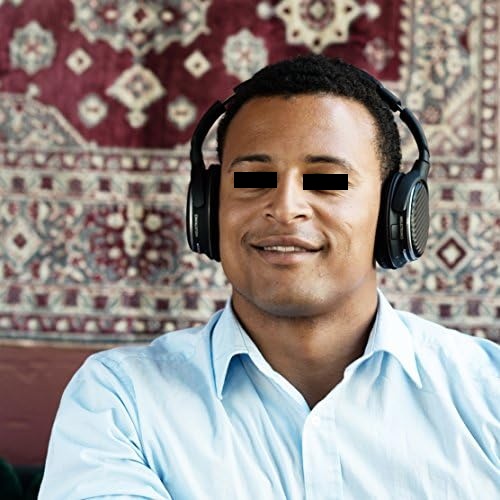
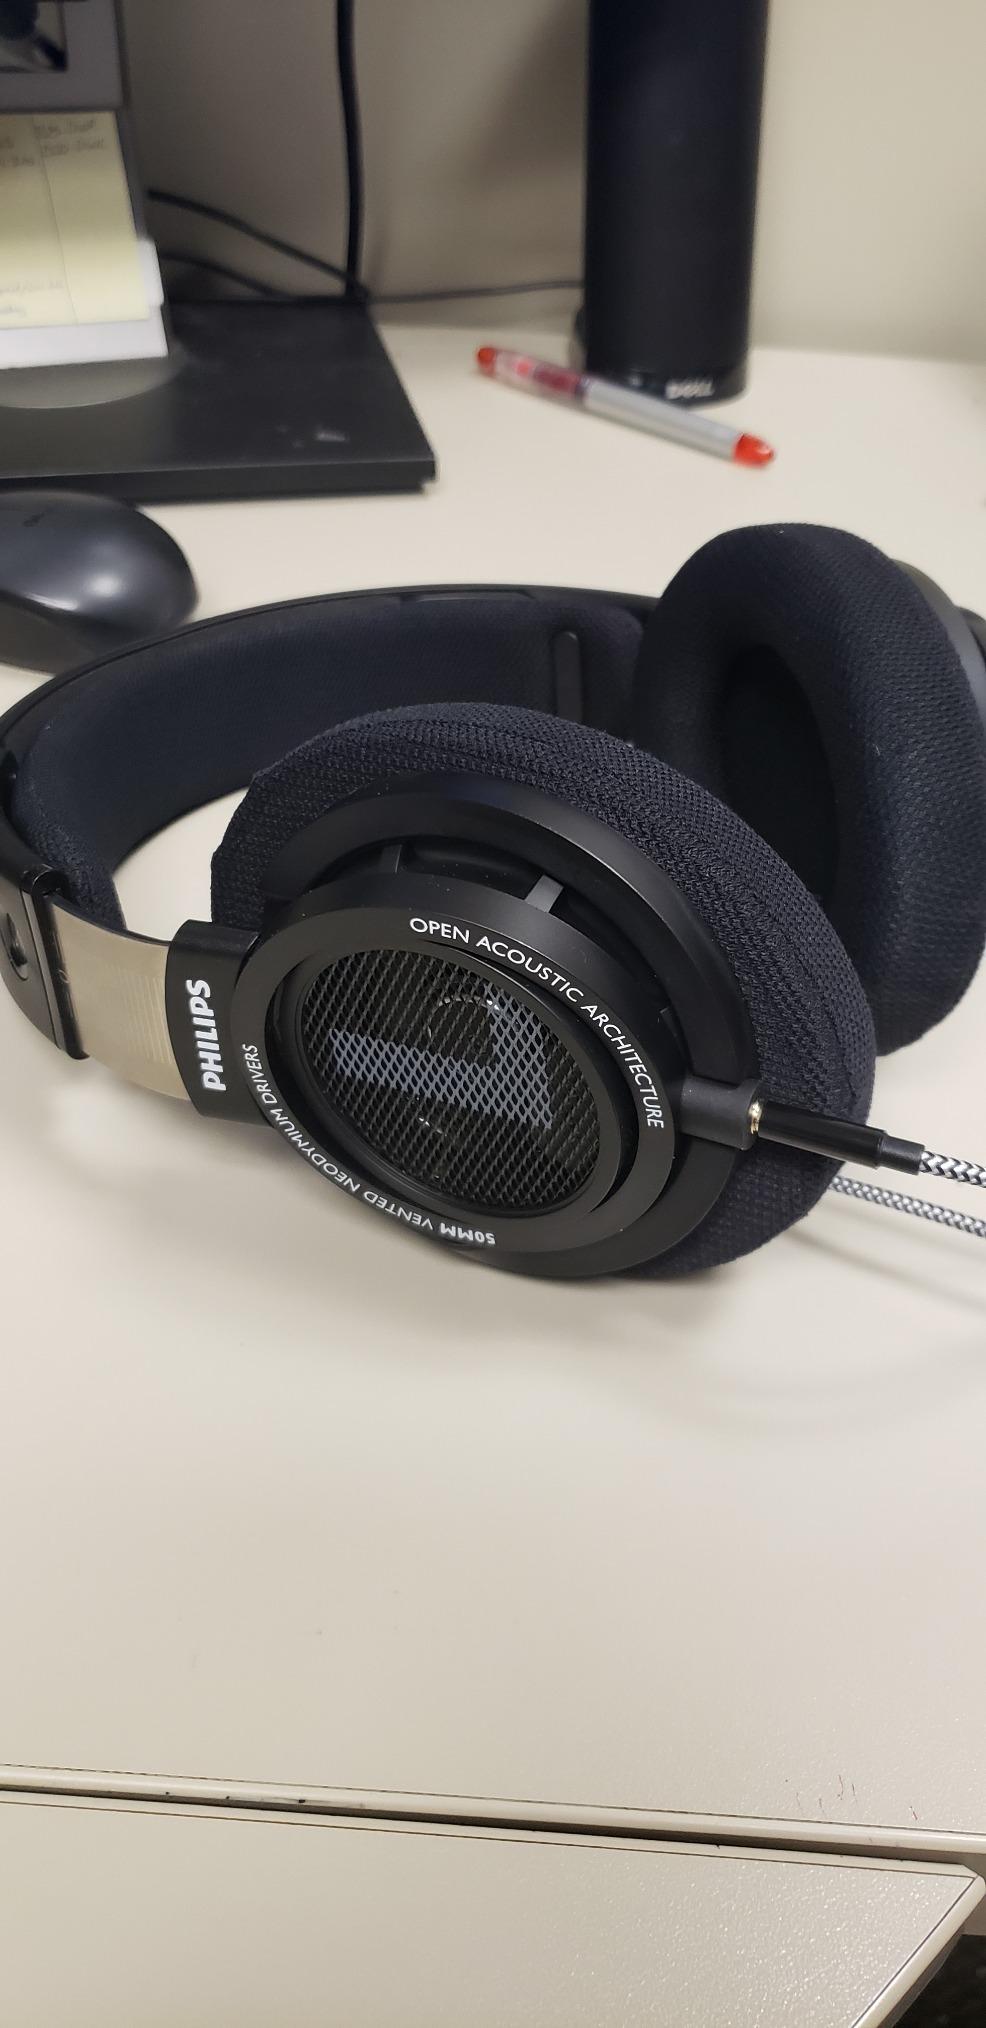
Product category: headphones
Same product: no